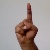
The image shows a hand gesture representing the letter 'D' in Indian Sign Language.